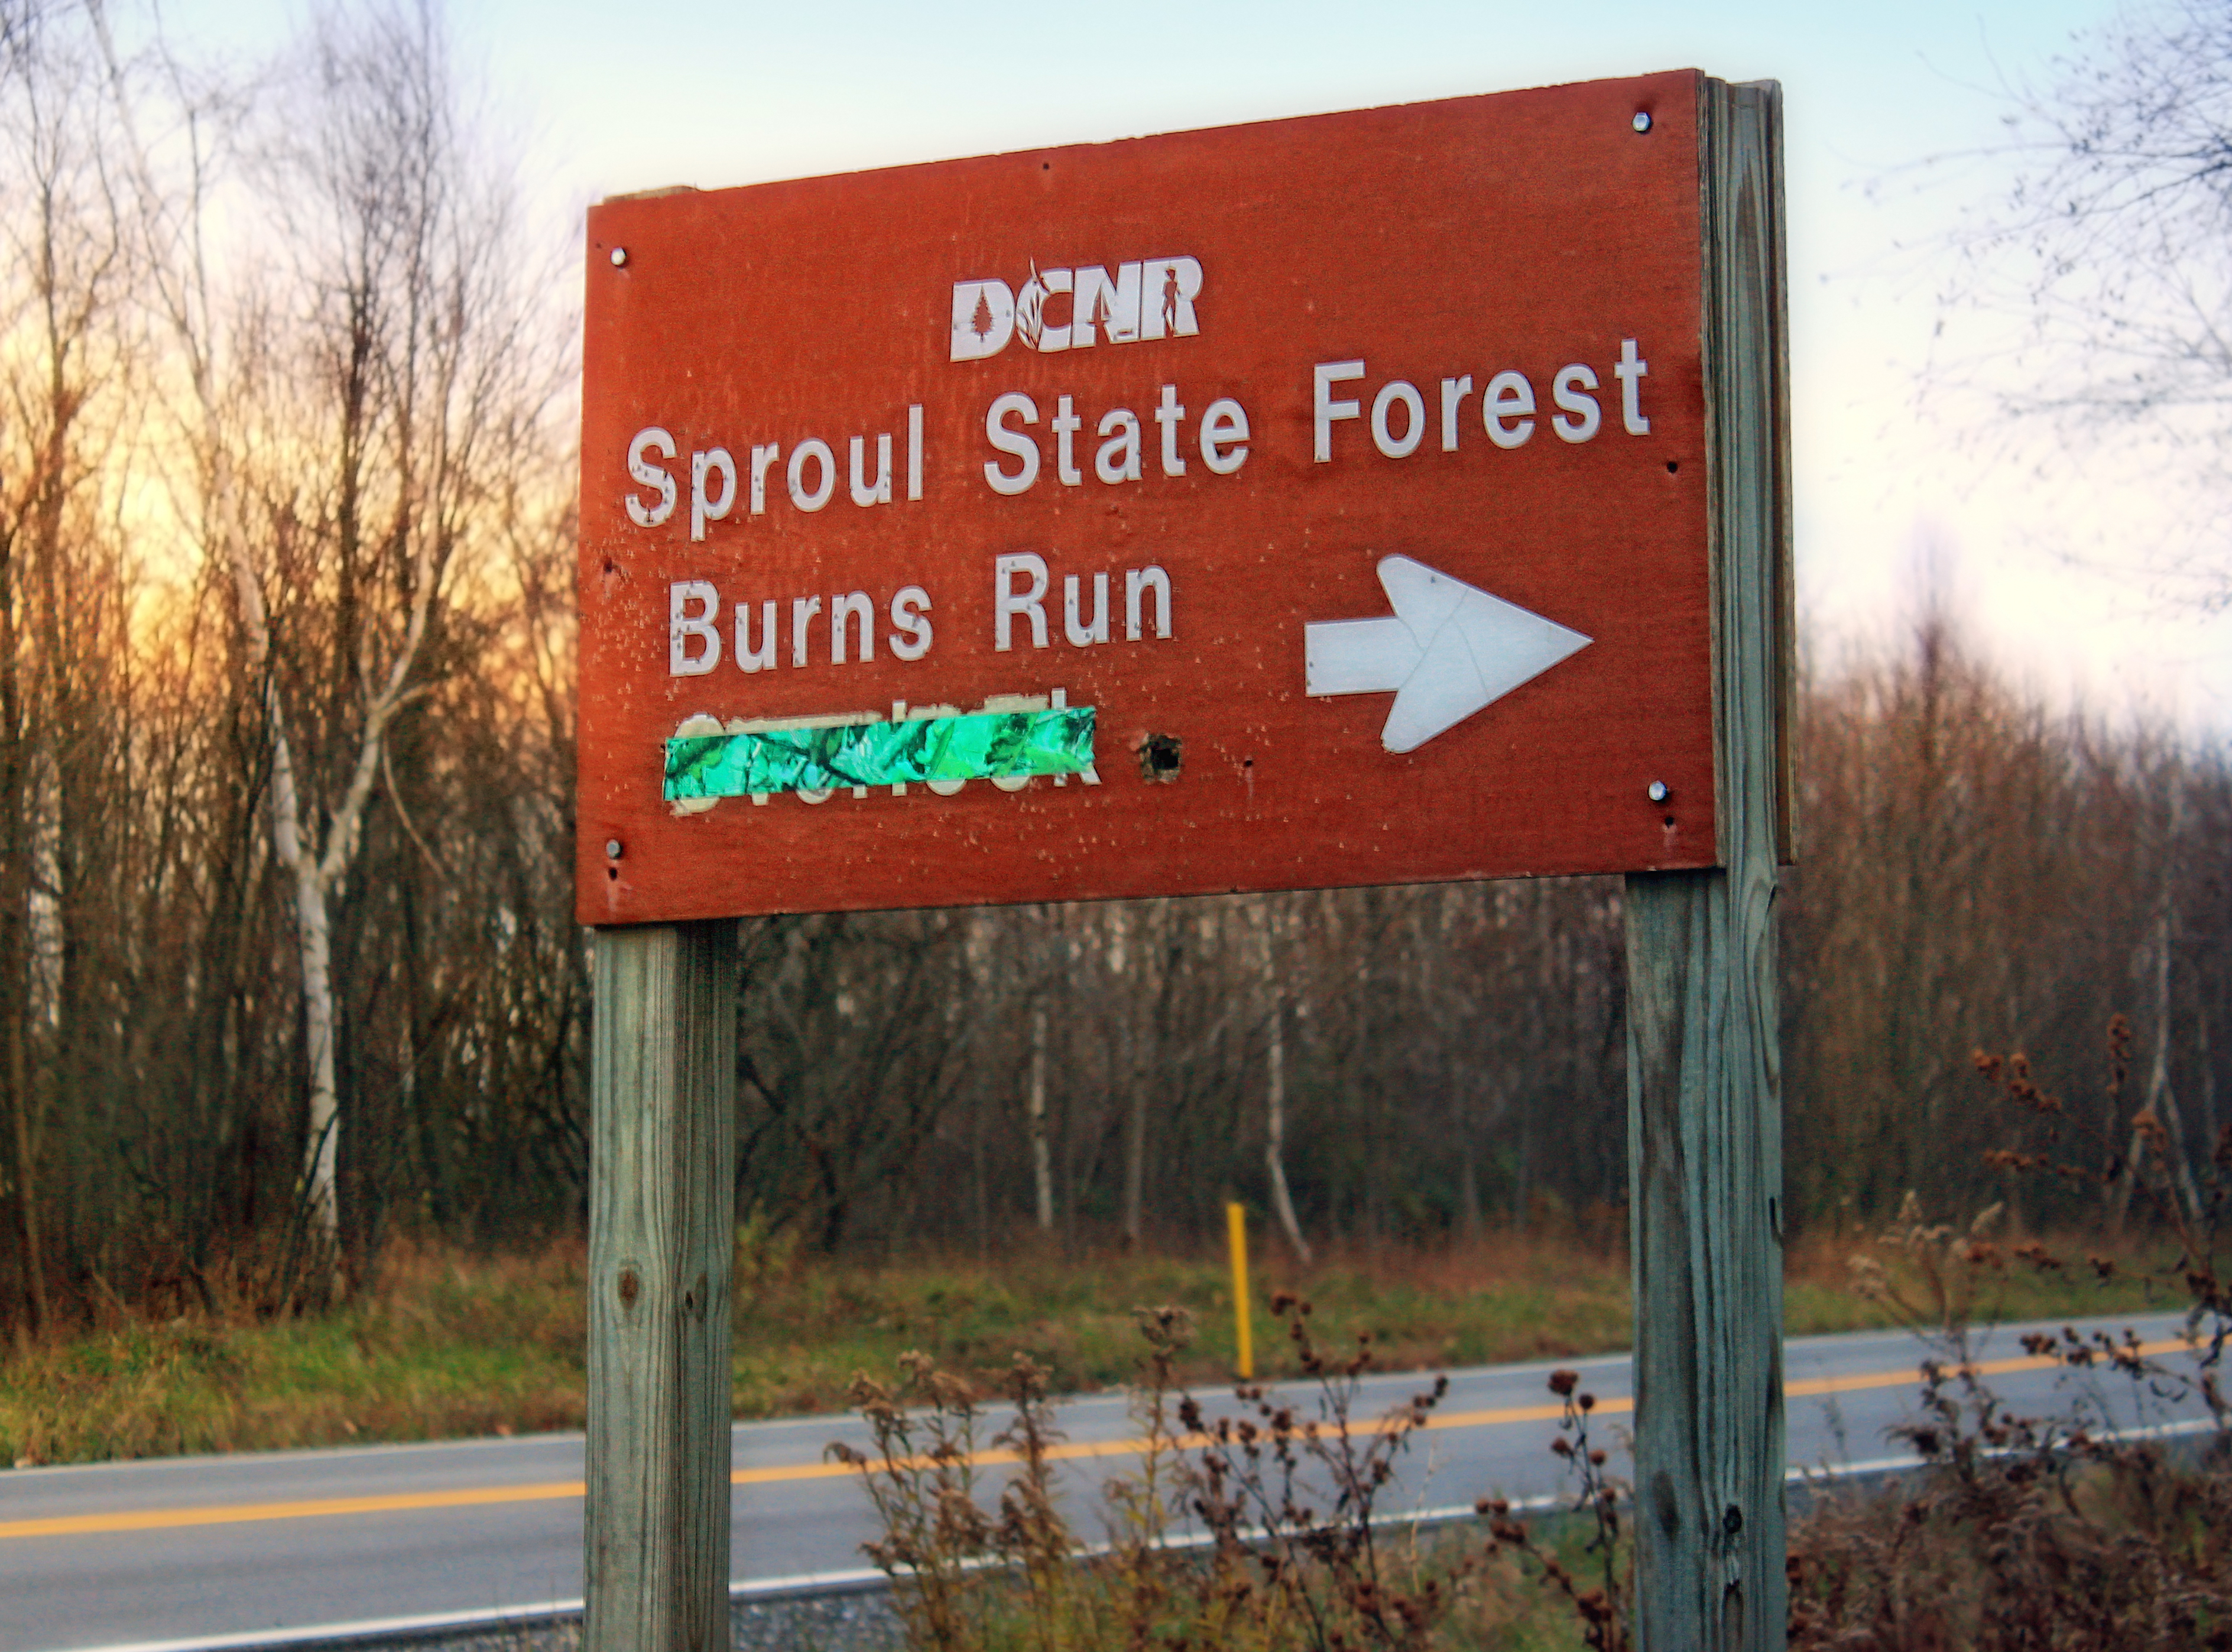
road, advertising, sign, autumn, street sign, signage, lane, creativecommons, clintoncounty, pennsylvaniawilds, pennsylvania, sproulstateforest, paroute144, pa144, burnsrunoverlook, traffic sign